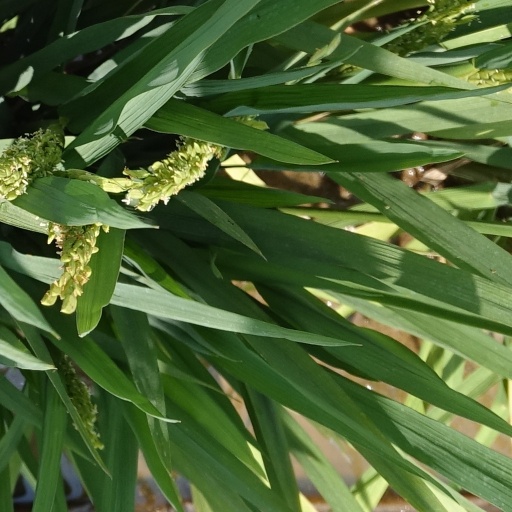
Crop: rice